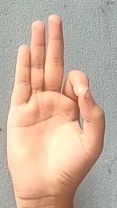
ASL sign: F